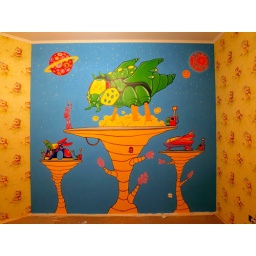
wall in bedroom